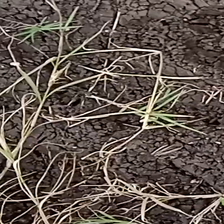
Weed species: Harali_(Cynodon_dactylon)